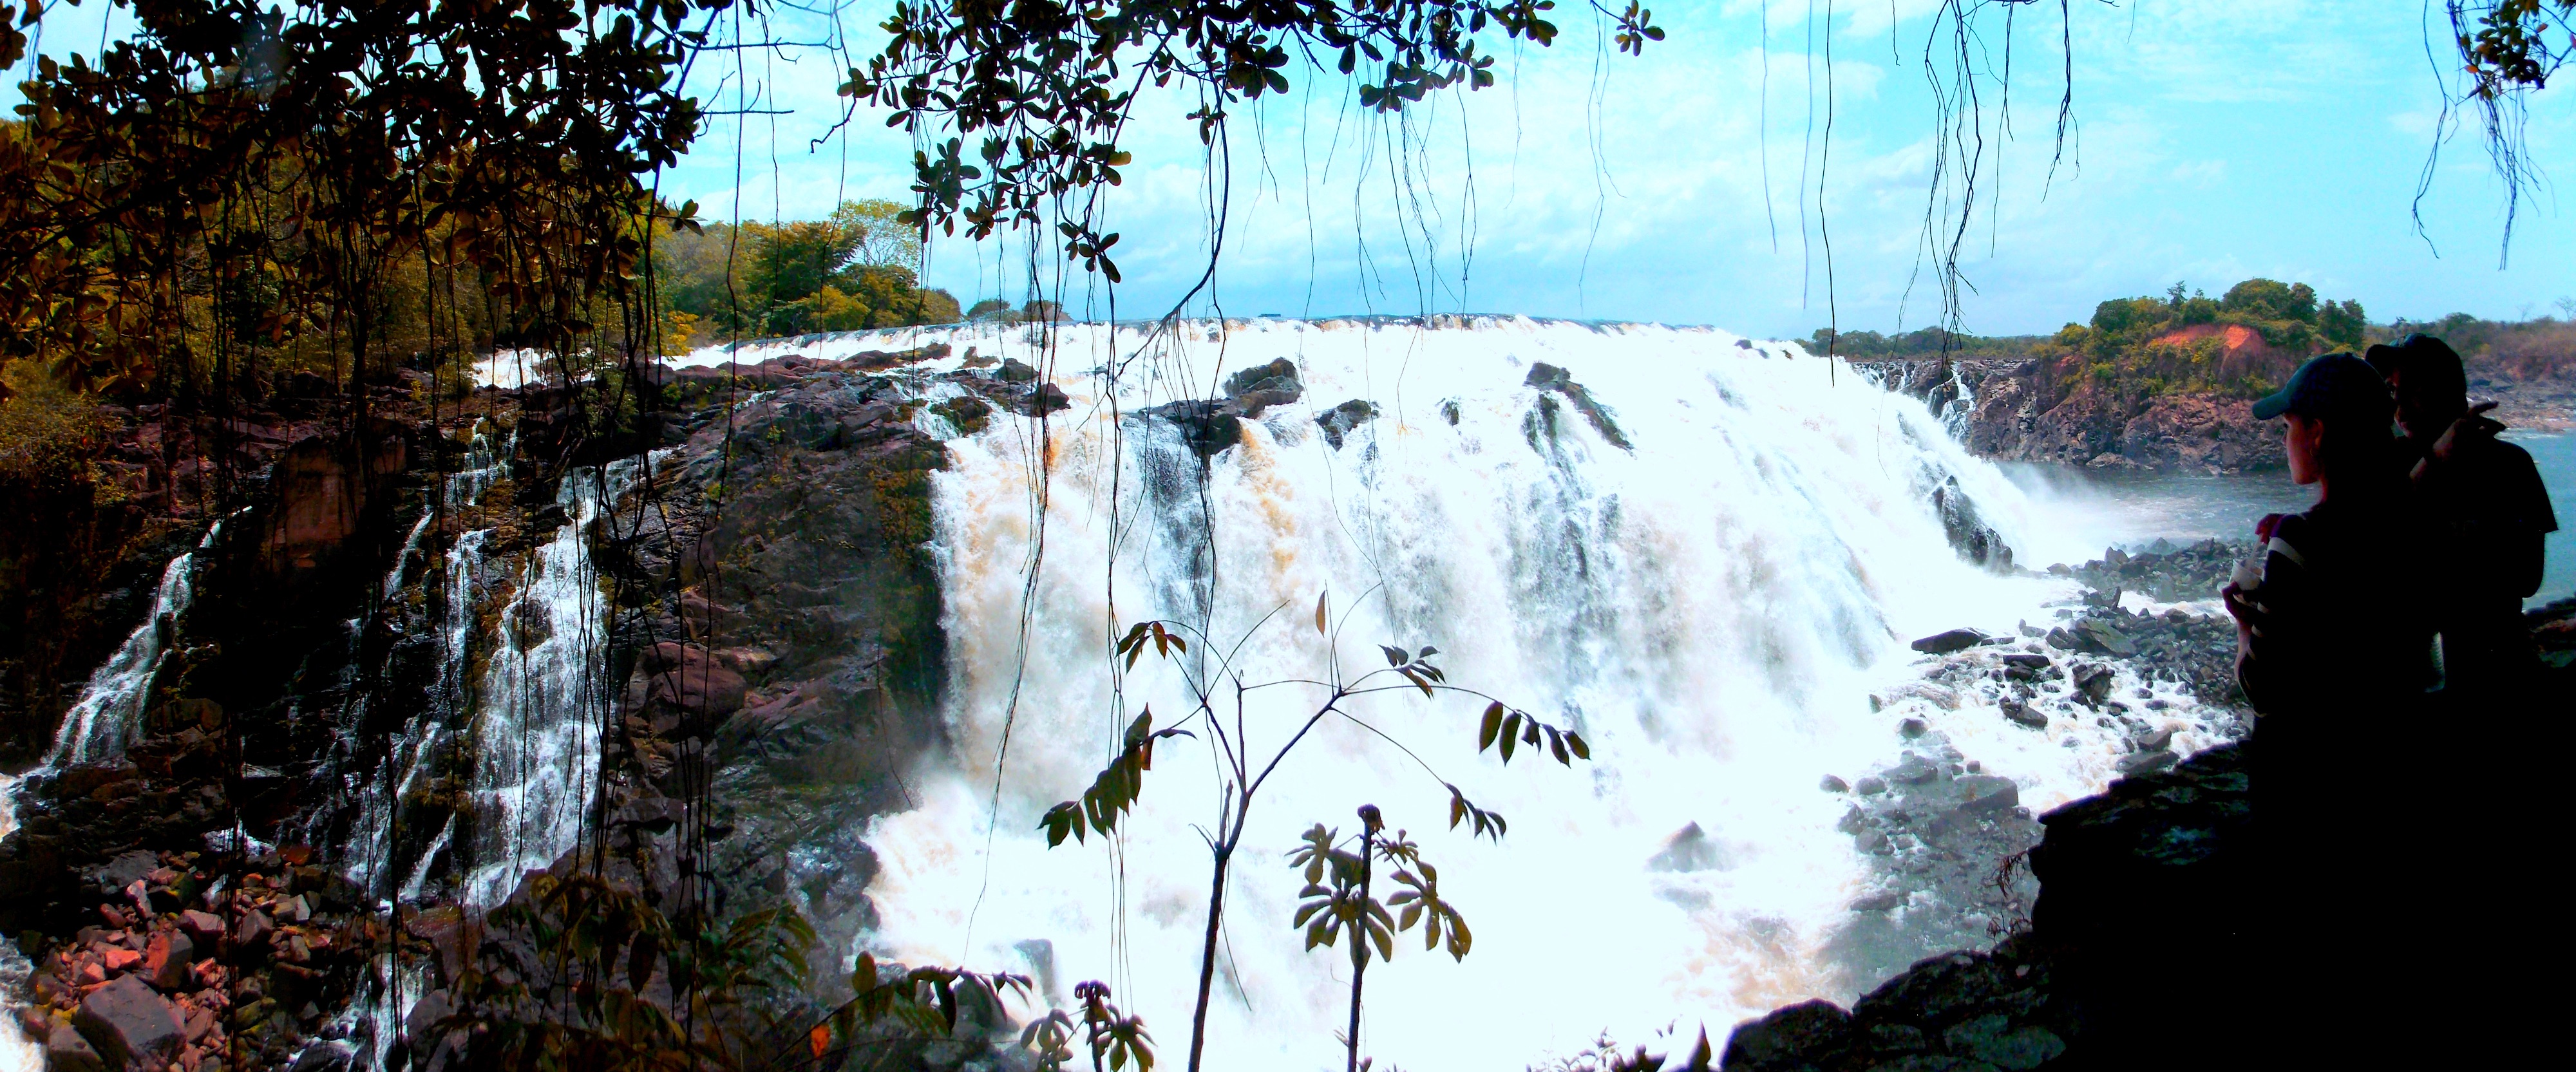
waterfall, adventure, water feature